Joseph Wenglein

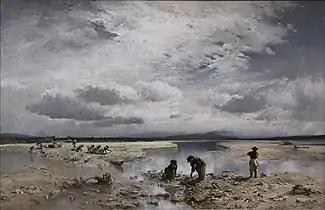
Limestone Foragers in the Bed of the Isar (1883)

Joseph Wenglein (5 October 1845, Munich – 18 January 1919, Bad Tölz) was a German landscape painter and illustrator.